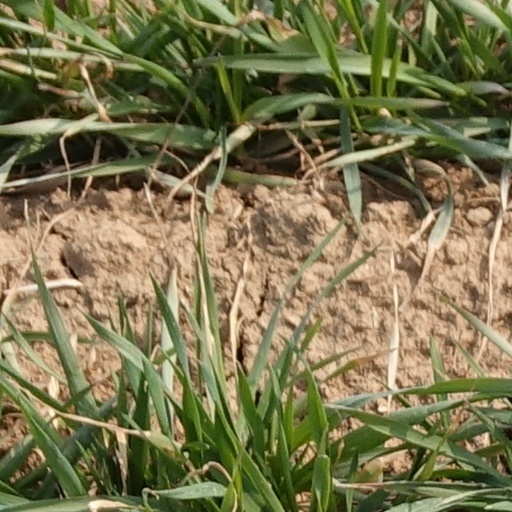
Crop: wheat